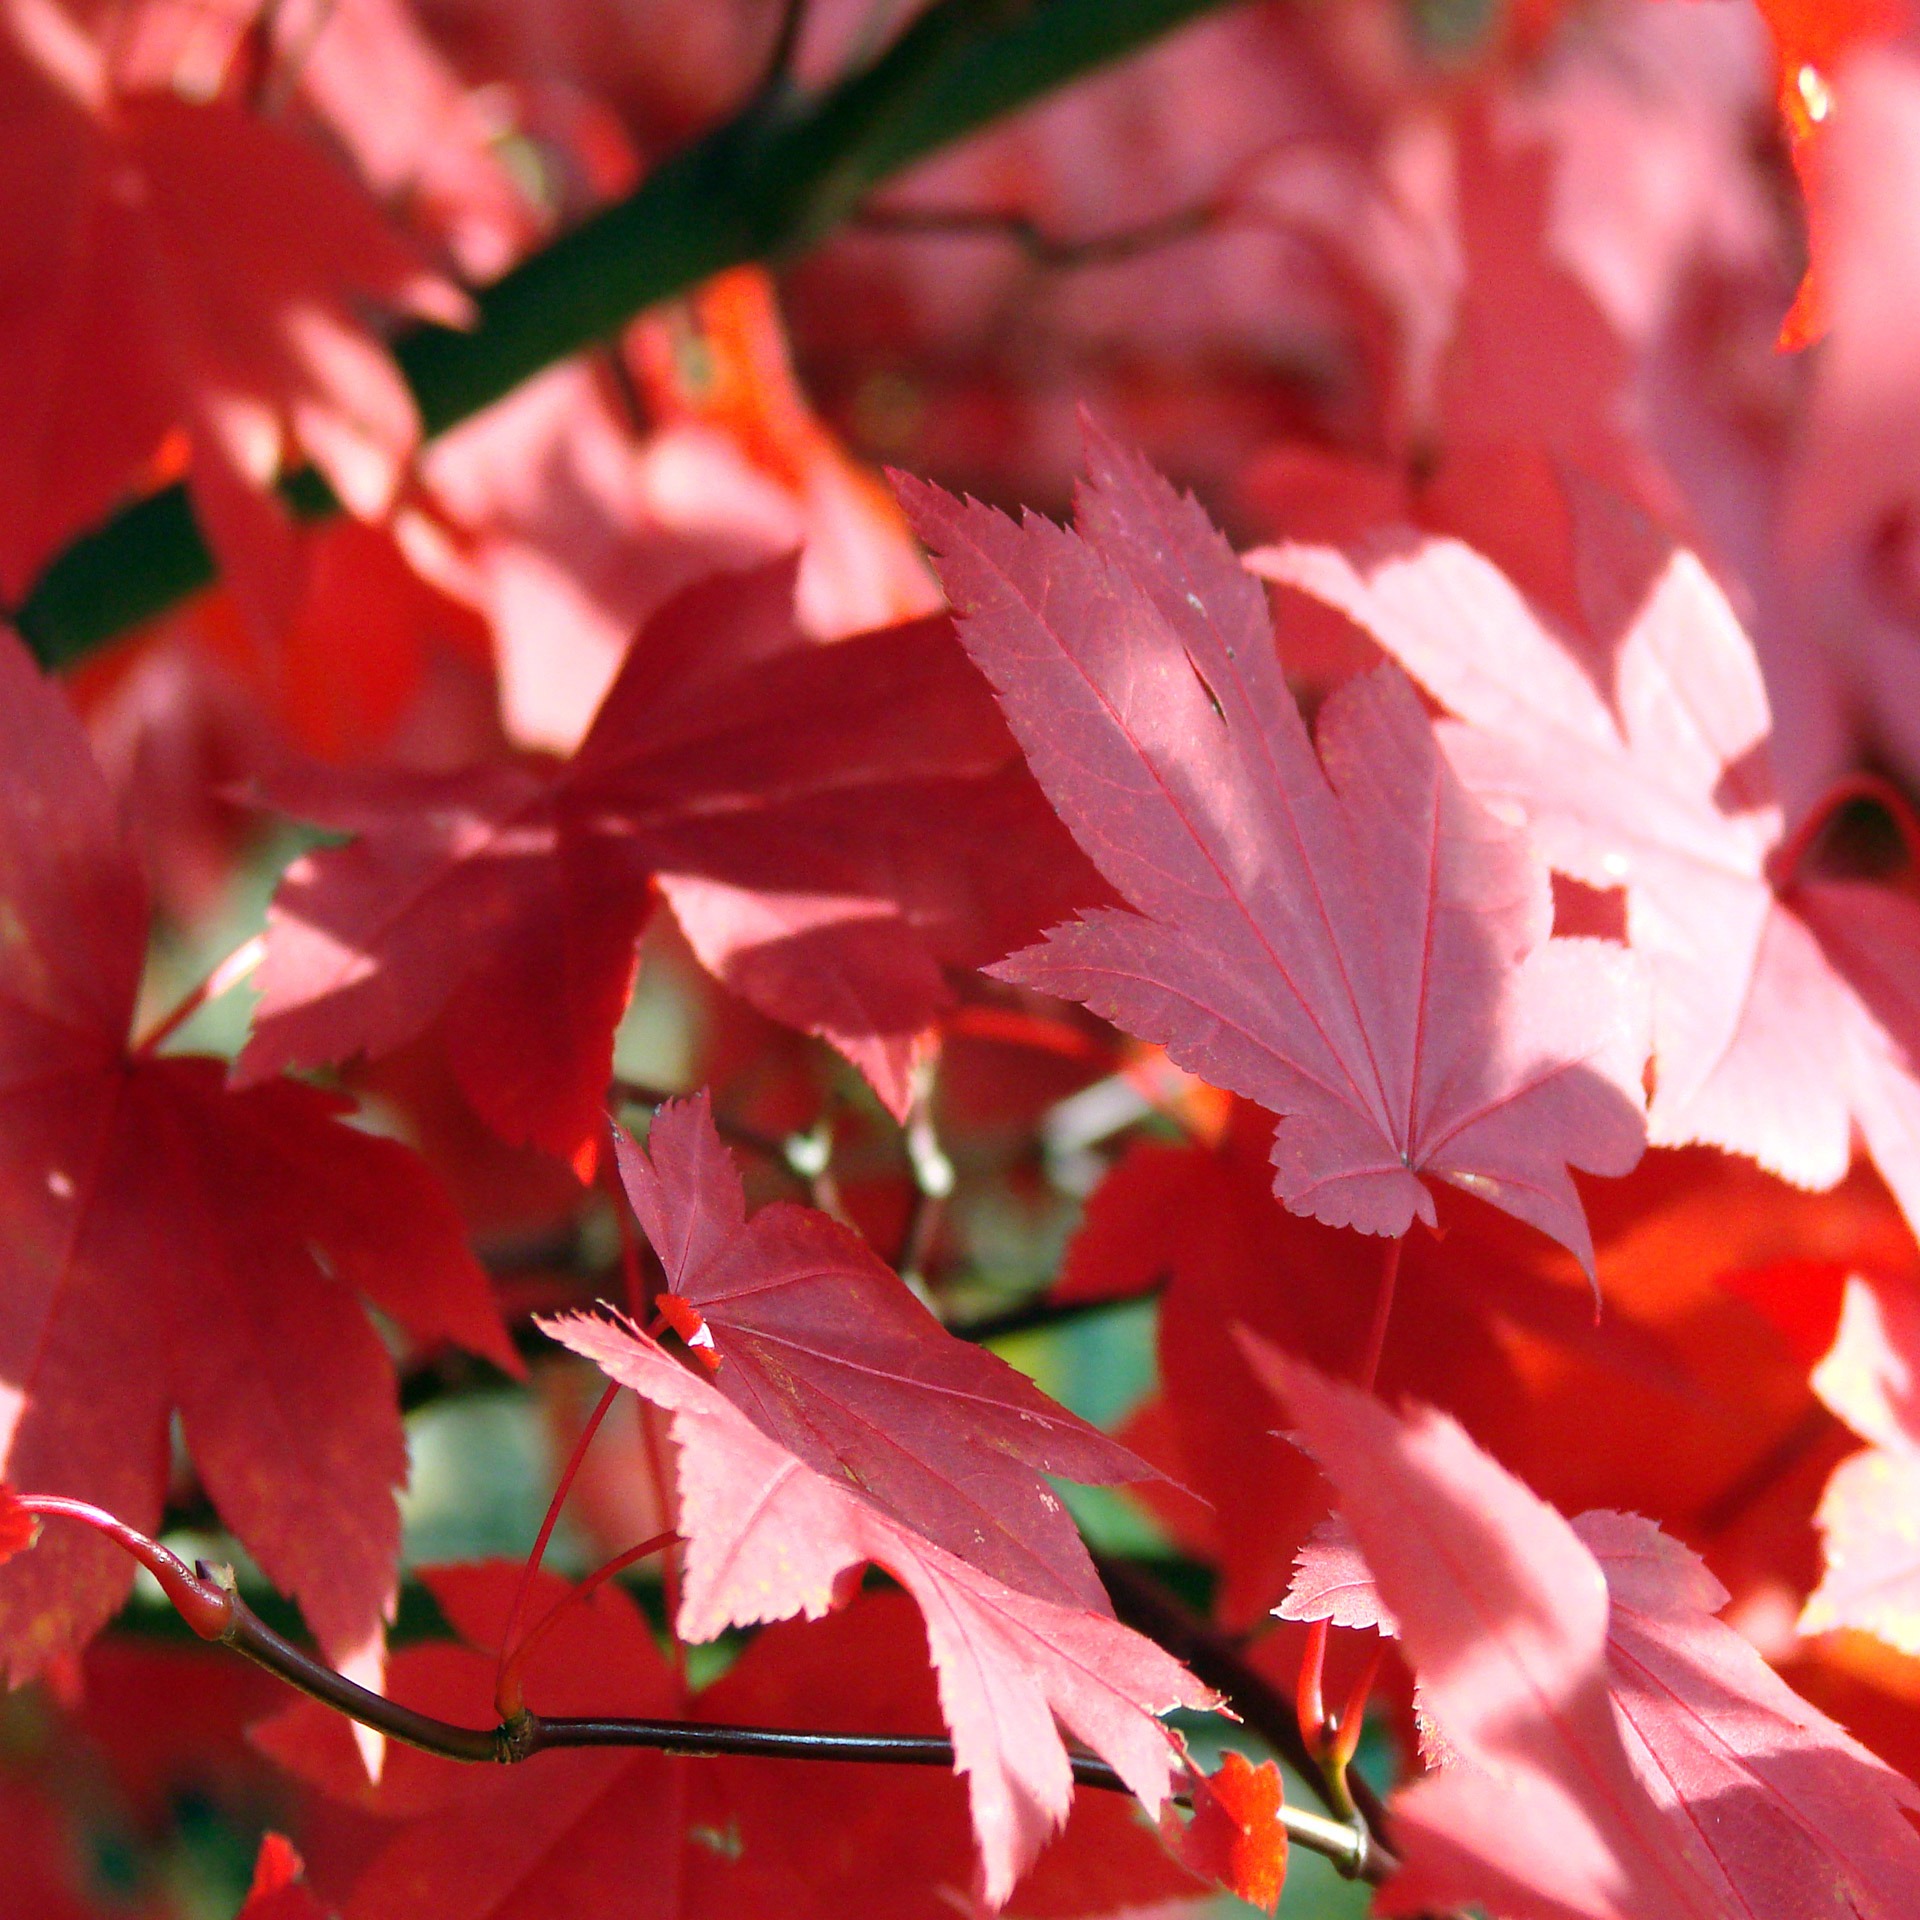
tree, nature, branch, blossom, plant, leaf, fall, flower, petal, red, color, autumn, flora, season, maple tree, maple leaf, leaves, shrub, macro photography, flowering plant, woody plant, land plant